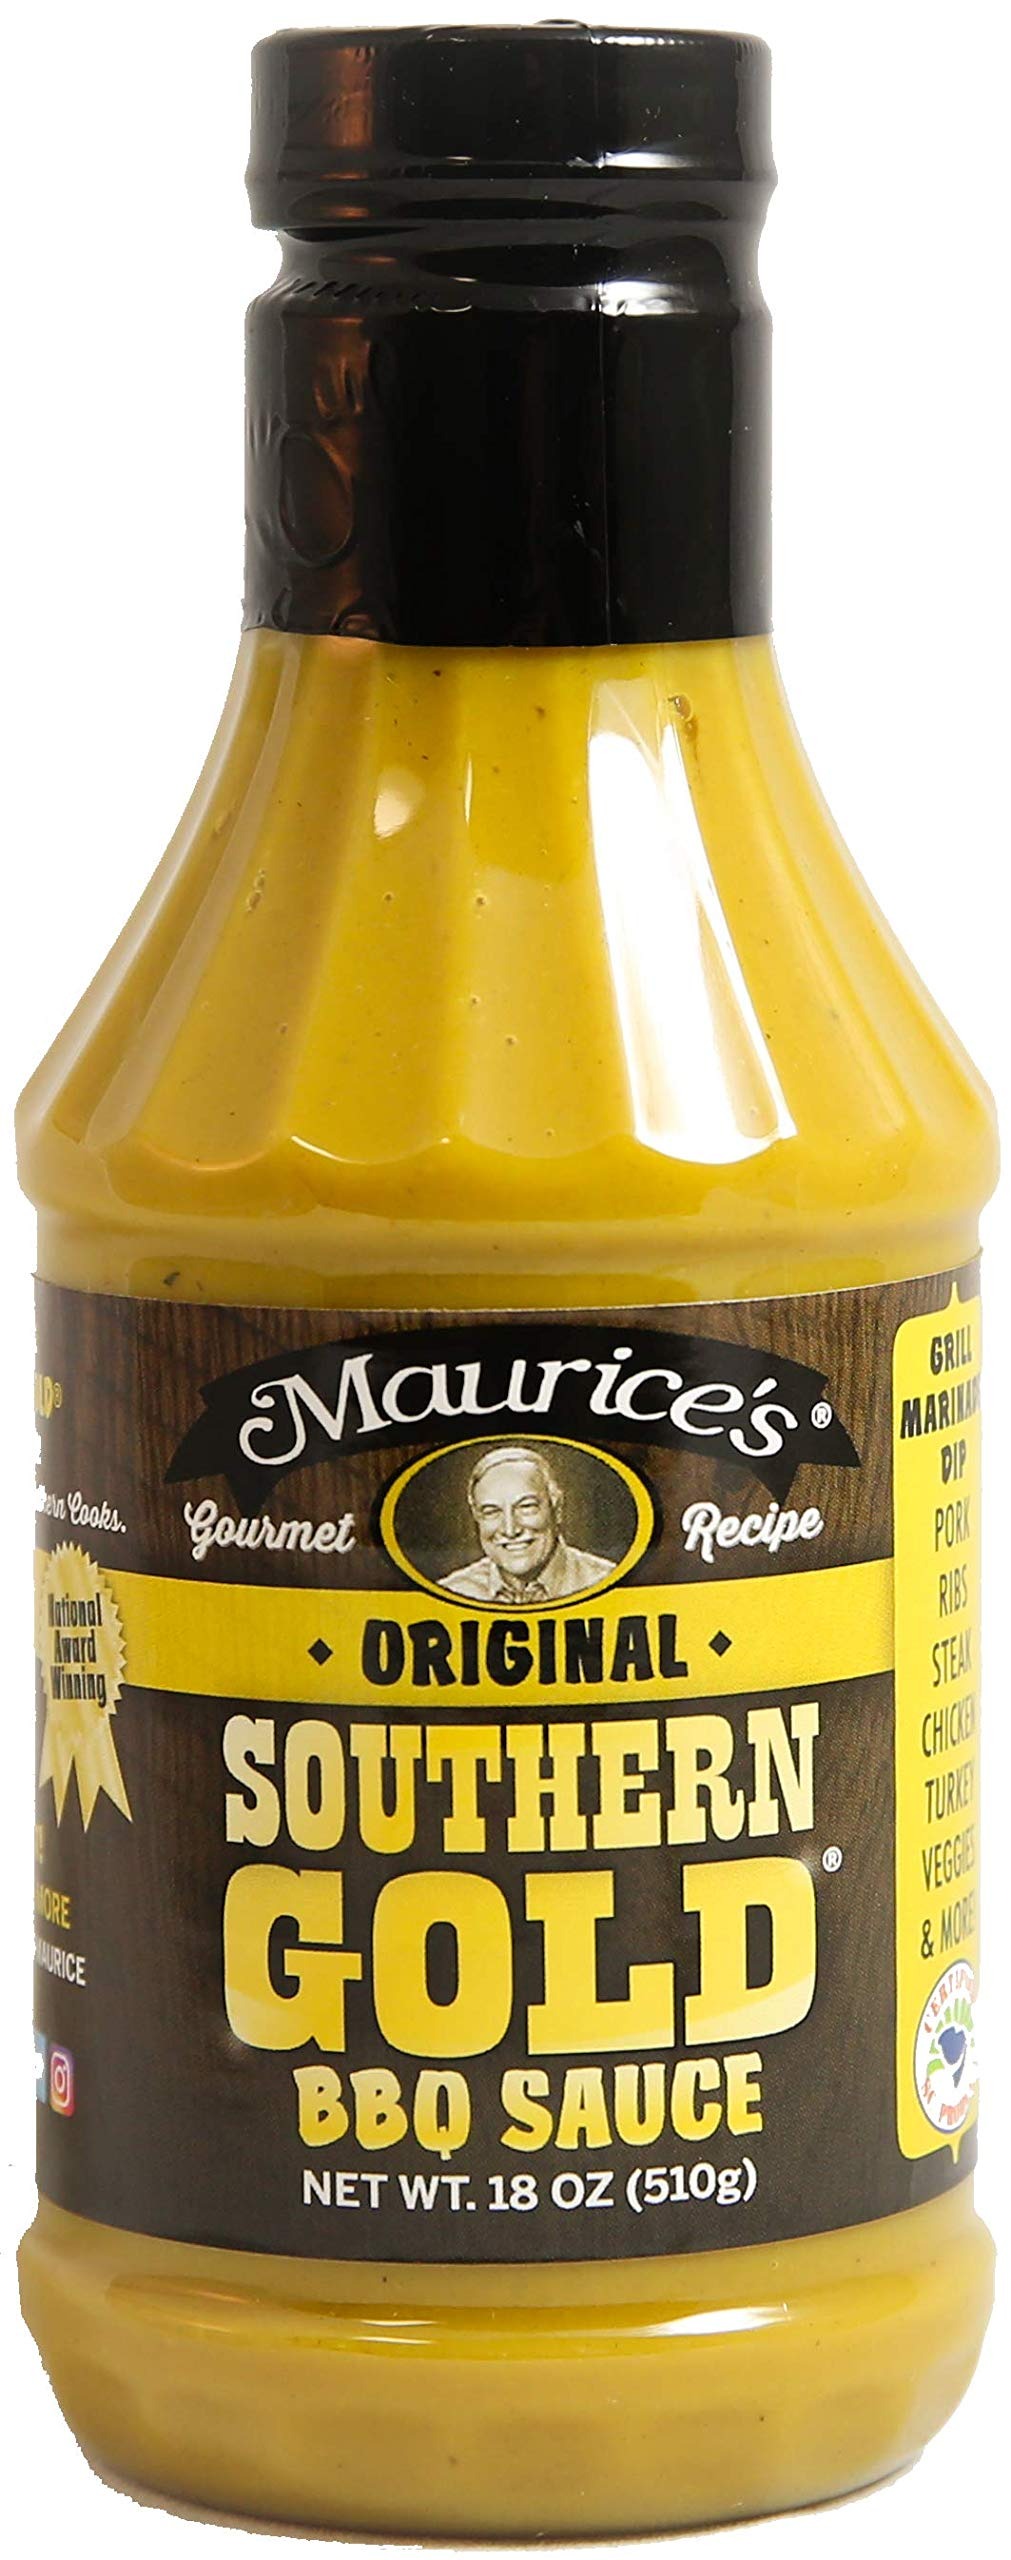
Item Name: Maurice's Southern Gold BBQ Sauce, Original 18oz
Bullet Point 1: All Natural
Bullet Point 2: 4 Generation Heirloom Recipe
Bullet Point 3: No Fat, No Cholesterol, No Preservatives
Bullet Point 4: Made in South Carolina
Bullet Point 5: Gluten Free
Product Description: Maurice's Original Southern Gold recipe is a Gourmet Blend BBQ Sauce that comes from an exclusive heirloom recipe hundreds of years old and includes only the highest quality ingredients. This Southern Gold is the most popular barbeque sauce in South Carolina, and a "Secret, Golden" recipe that has No Fat, No Cholesterol, and Gluten Free.
Value: 18.0
Unit: Ounce

Price: 14.9